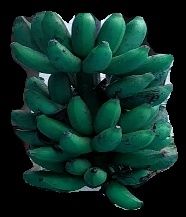
Variety: rasbale
Grade: grade3